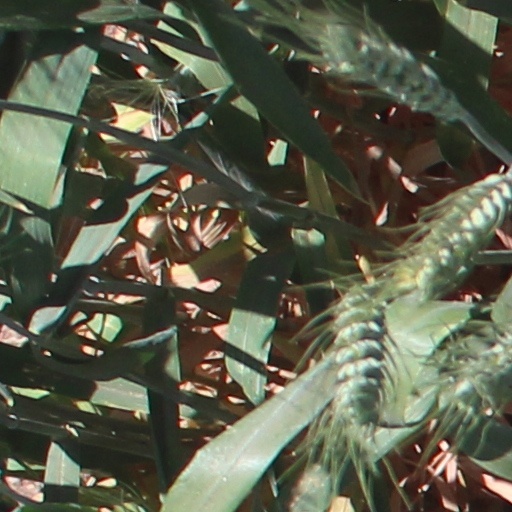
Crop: wheat